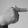
ASL letter: T